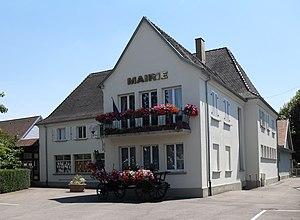
La mairie d'Algolsheim
Algolsheim [algɔlsaɪm] est une commune française située dans le département du Haut-Rhin, en région Grand Est.